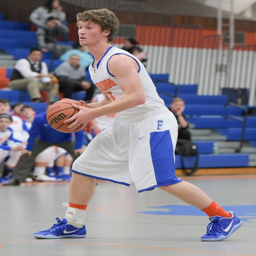
images from the boys basketball game .